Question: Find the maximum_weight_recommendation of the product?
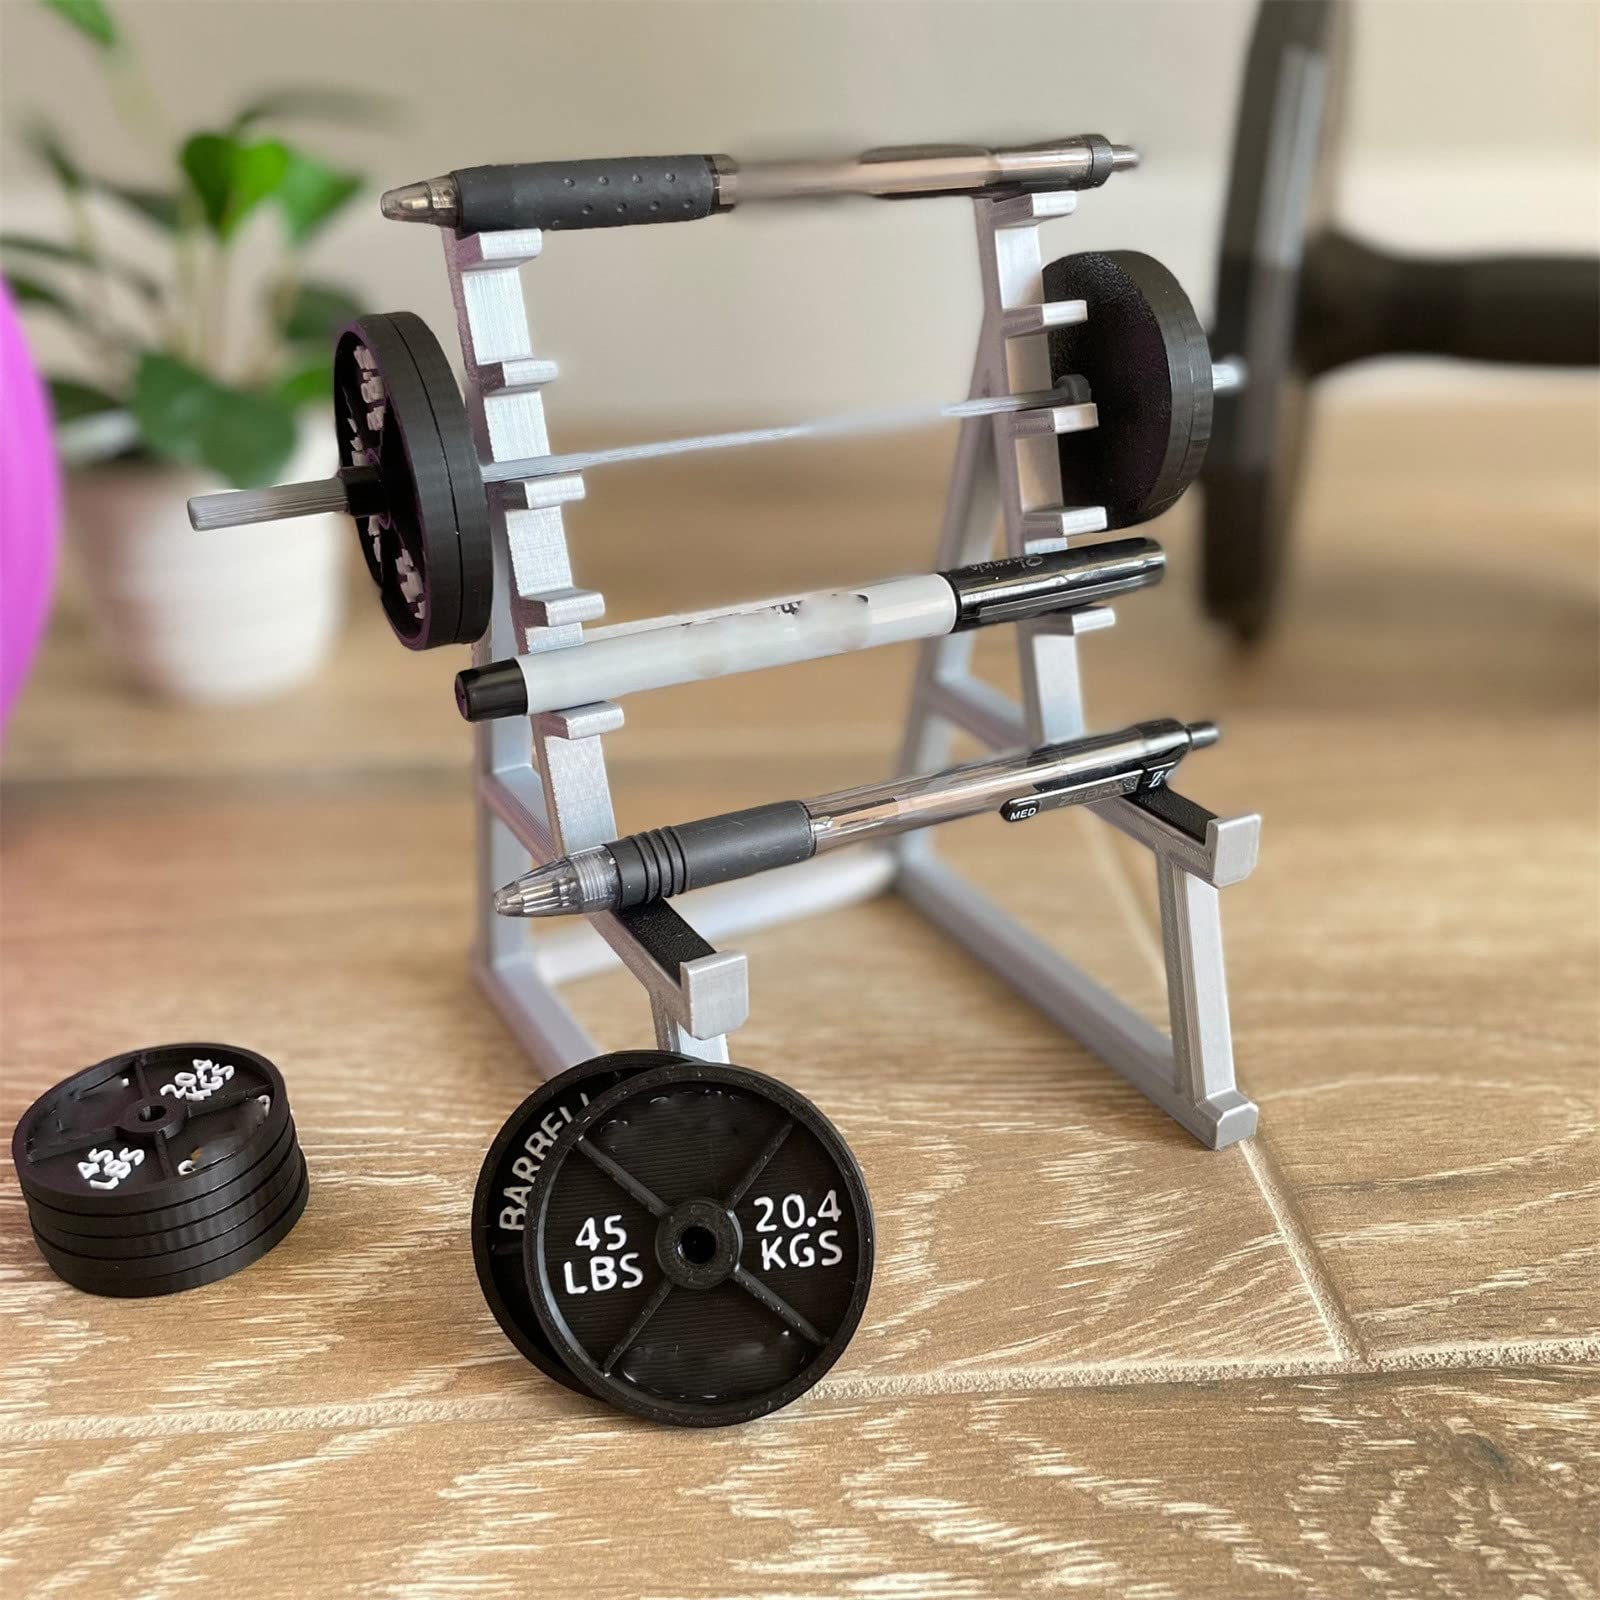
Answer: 20.4 kilogram